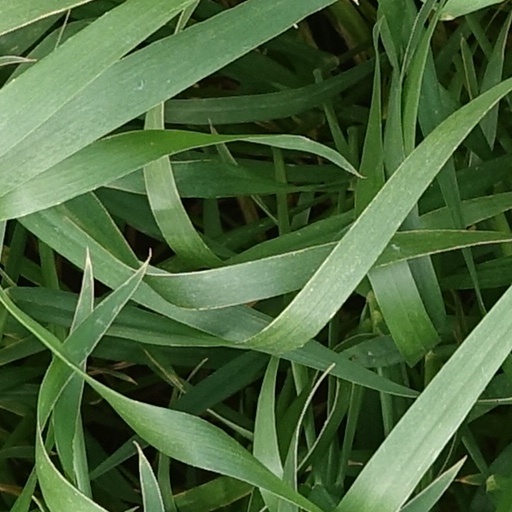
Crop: wheat